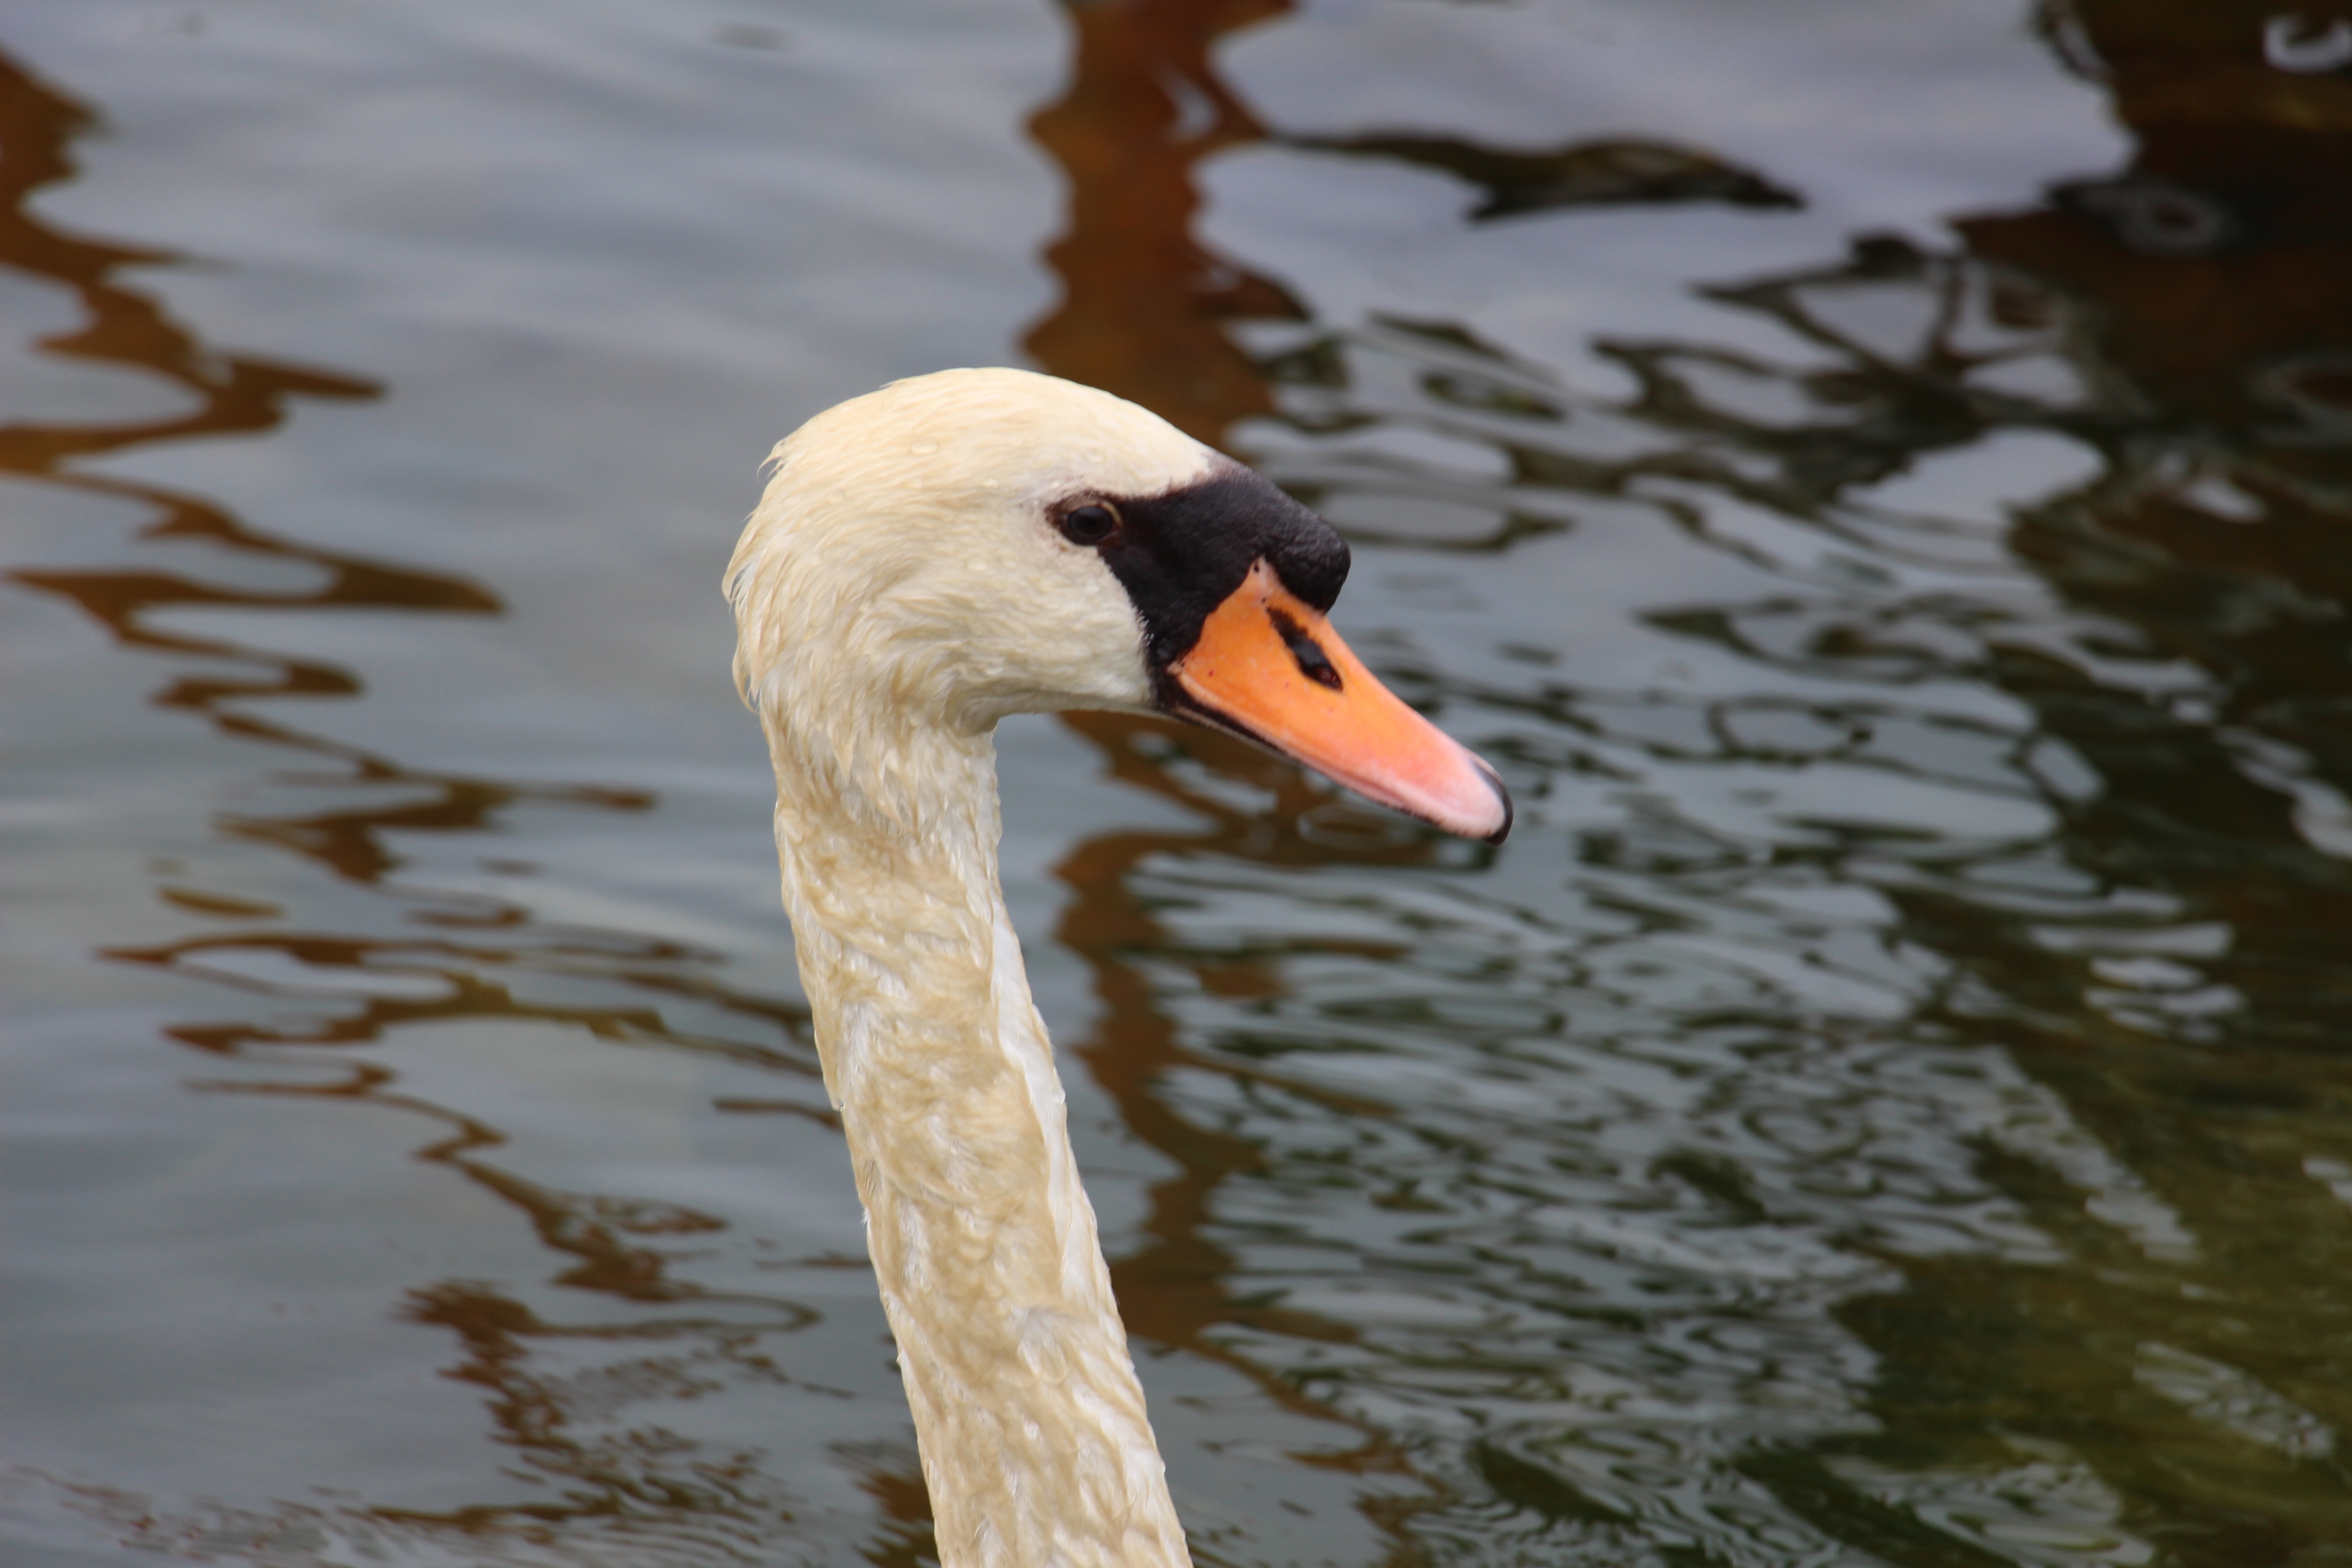
bird, animal, wildlife, reflection, beak, fauna, swan, vertebrate, waterfowl, water bird, pride, ducks geese and swans